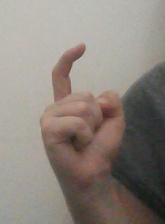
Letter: ra